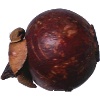
Label: Mangostan 1